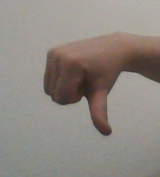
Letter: waw